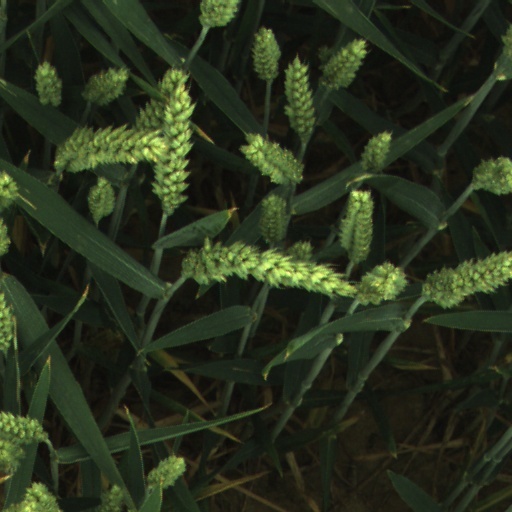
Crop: wheat